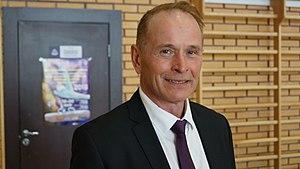
Aleksandr Nikolaïevich Dityatin, né le 7 août 1957 à Leningrad, est un gymnaste soviétique, trois fois champion olympique et « Maître émérite des Sports de l'URSS ».